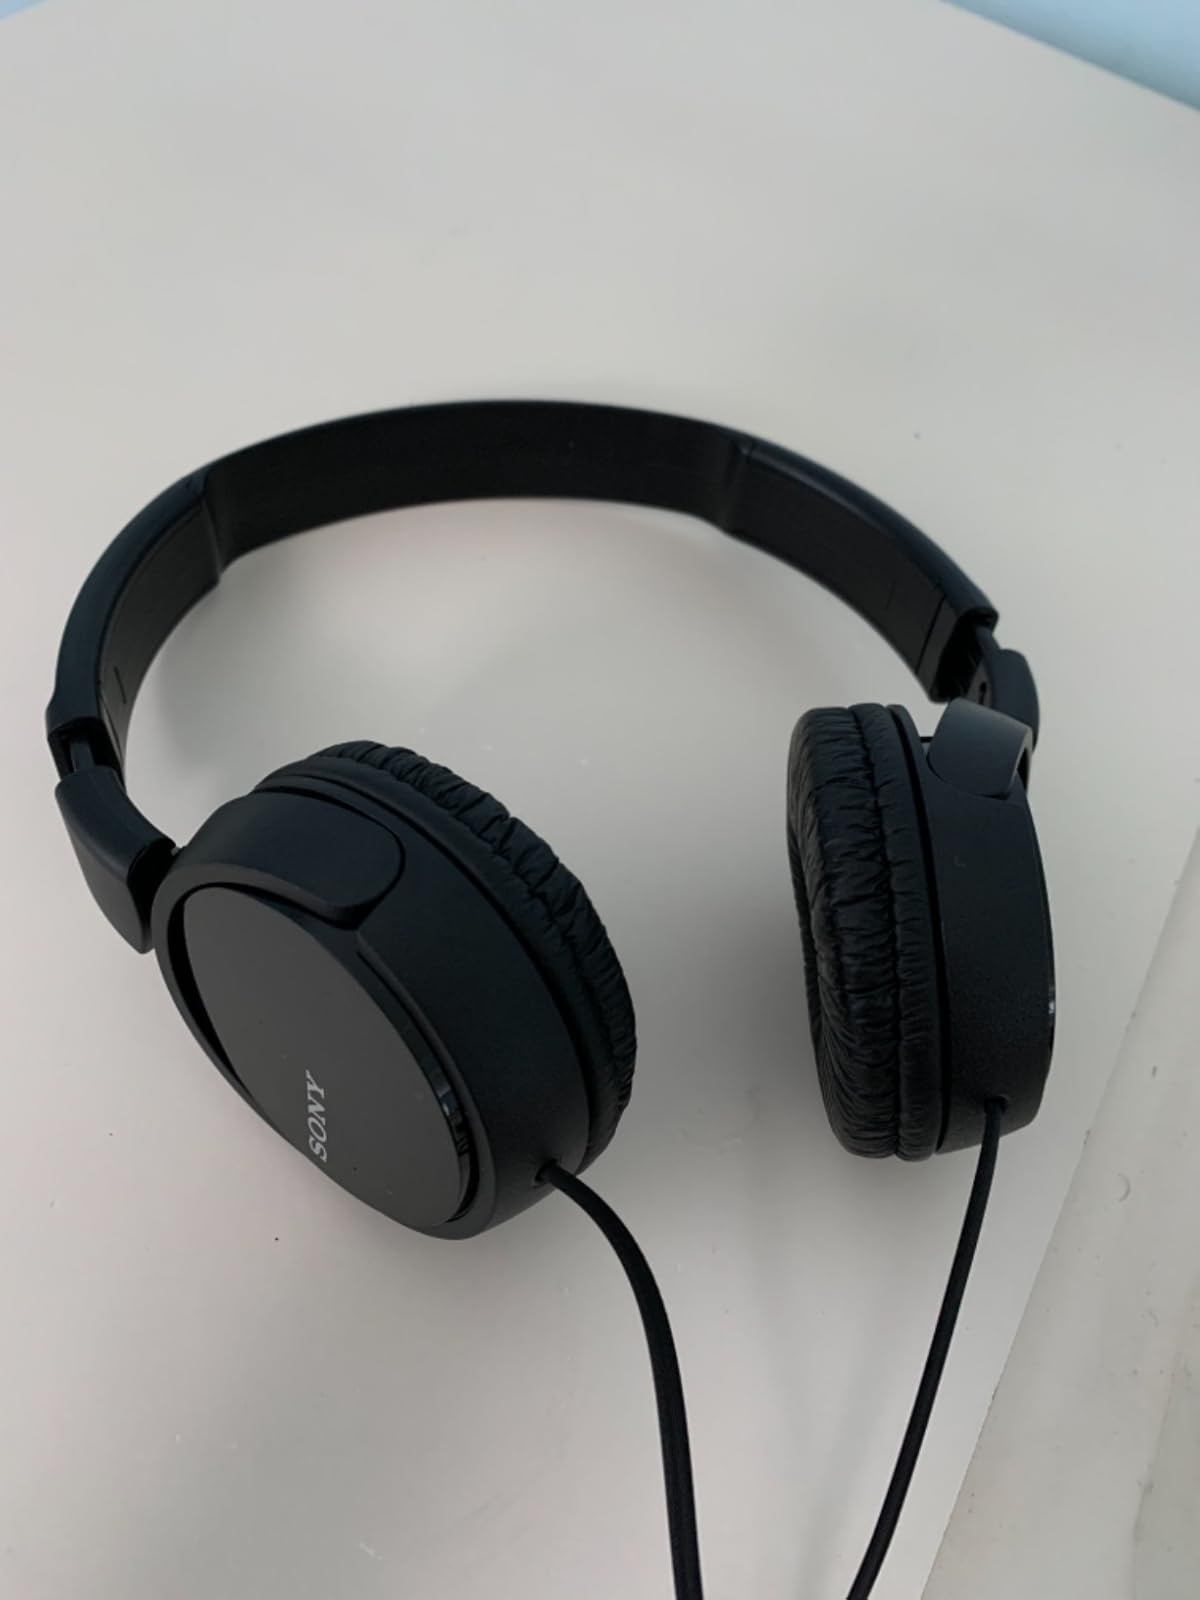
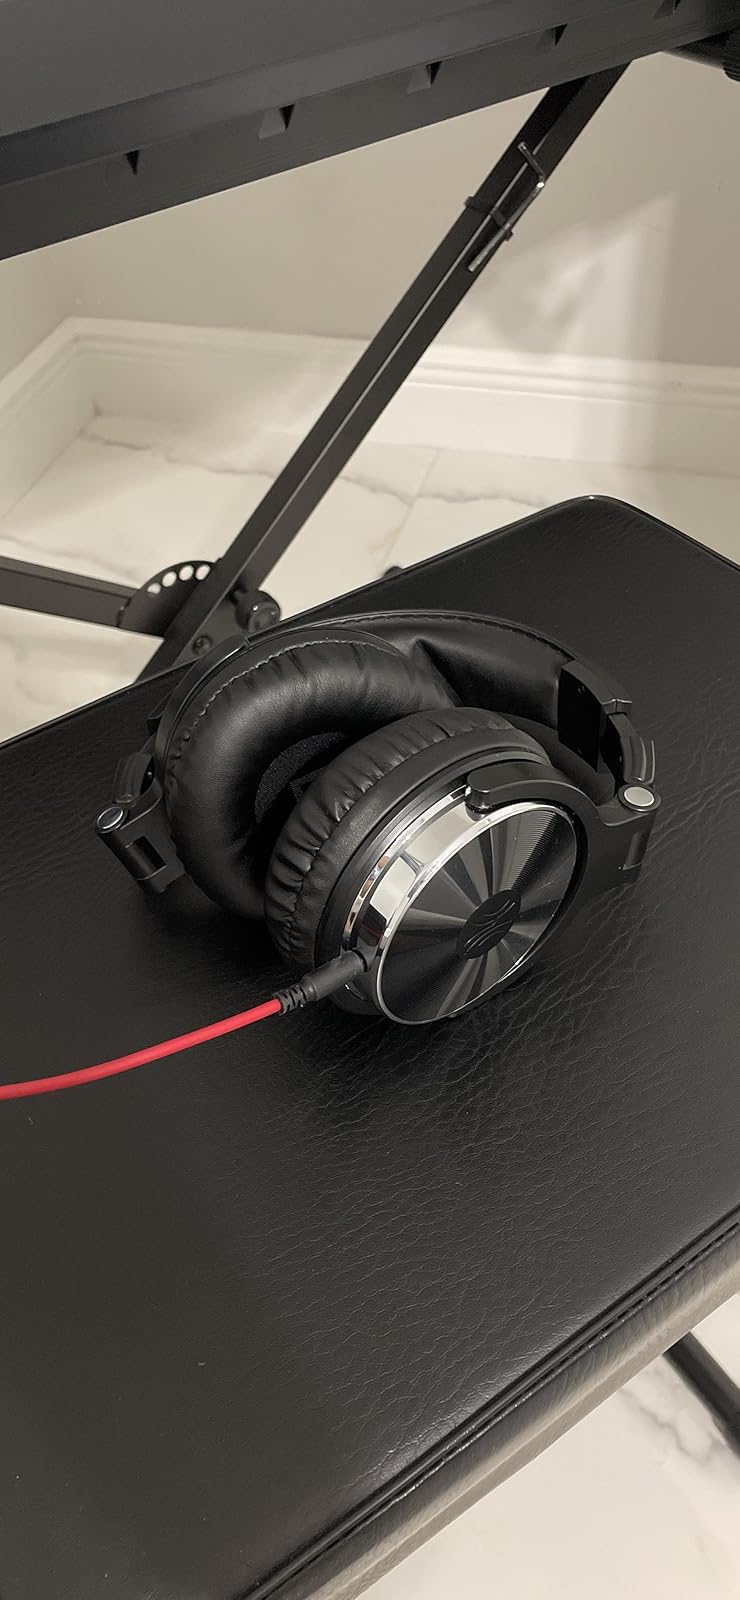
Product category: headphones
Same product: no